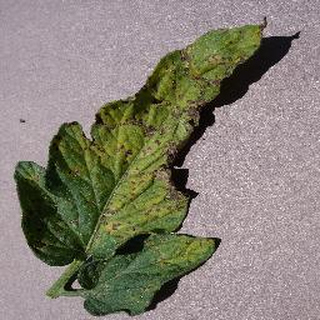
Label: tomato_septoria_leaf_spot